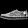
Label: Sneaker